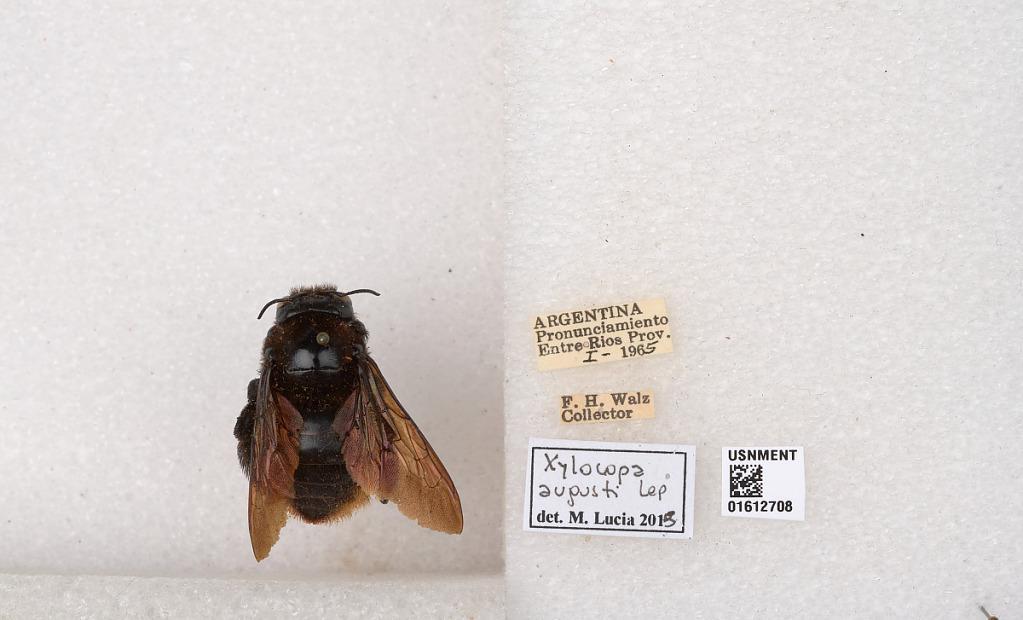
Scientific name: Xylocopa (Neoxylocopa) augusti Lepeletier
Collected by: F. Walz
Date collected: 1965-1-1
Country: Argentina
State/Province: Entre Rios
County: Uruguay
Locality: Pronunciamiento
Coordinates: -32.3448, -58.4427
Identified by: Lucia, M.